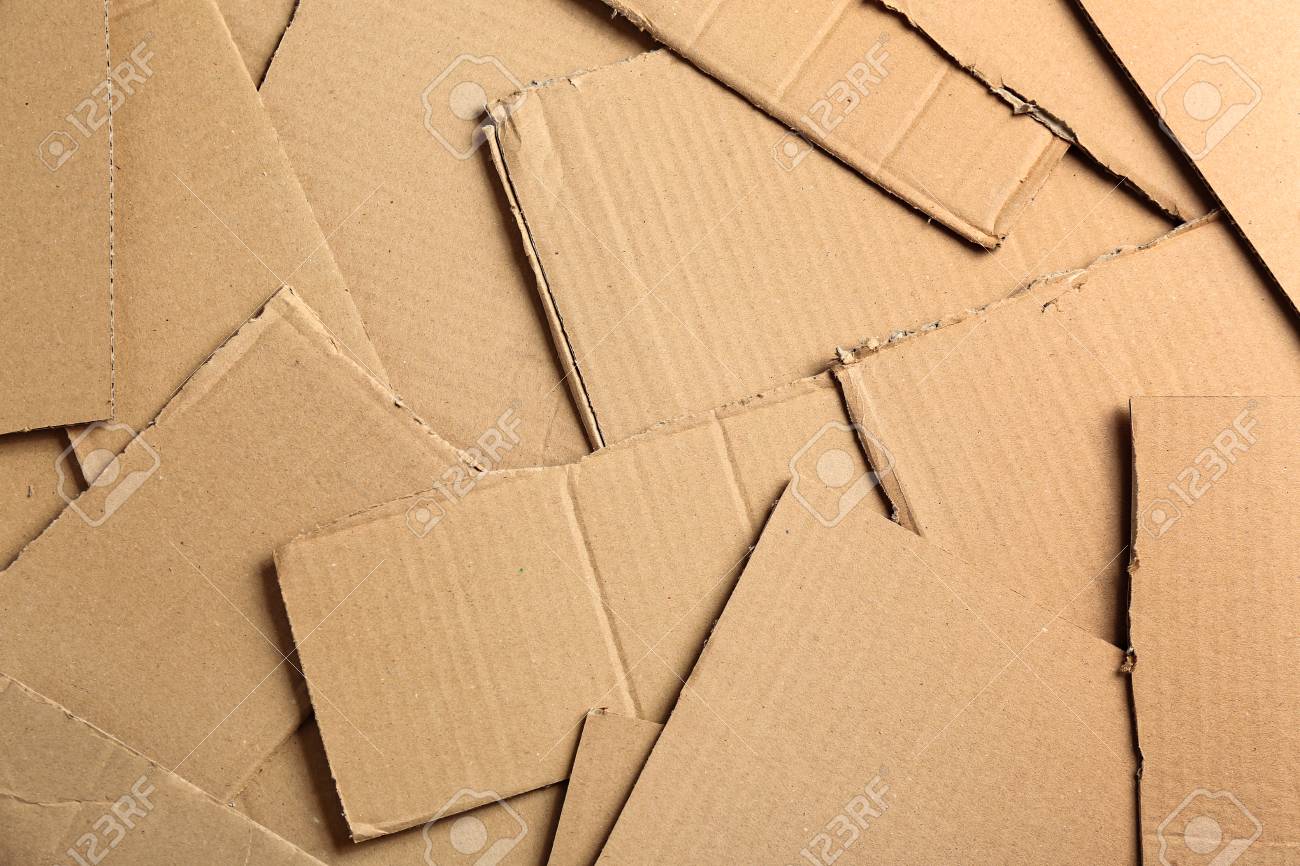
Label: cardboard